Article 99

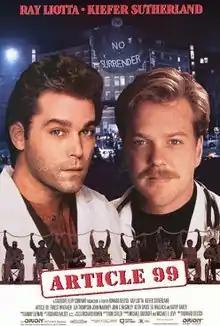
Theatrical release poster

Article 99 is a 1992 American comedy-drama film directed by Howard Deutch and written by Ron Cutler. It was produced by Orion Pictures, and stars Ray Liotta, Kiefer Sutherland, Forest Whitaker, Lea Thompson, John Mahoney, John C. McGinley, Keith David, Kathy Baker and Eli Wallach. The soundtrack was composed by Danny Elfman.